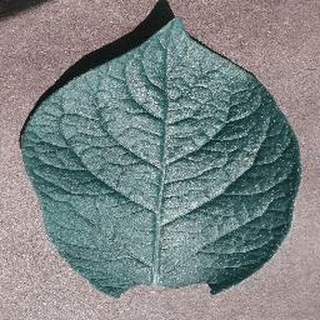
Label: healthy_potato